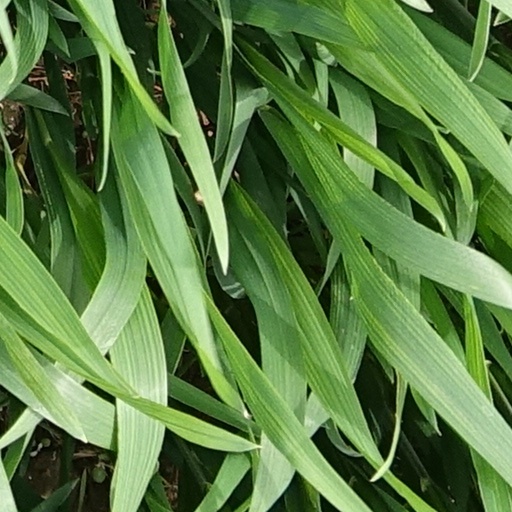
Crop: wheat